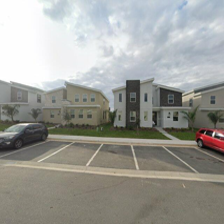
Label: streetView